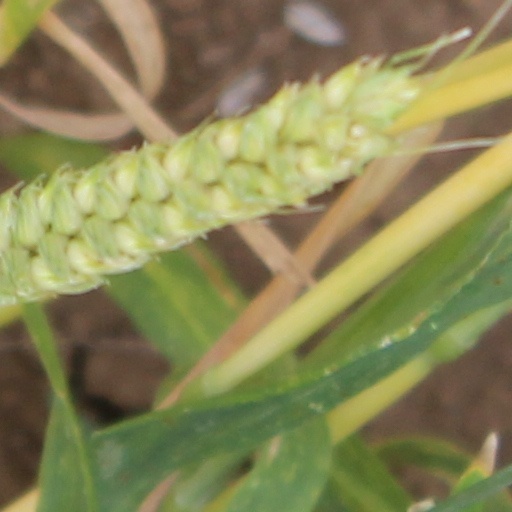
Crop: wheat